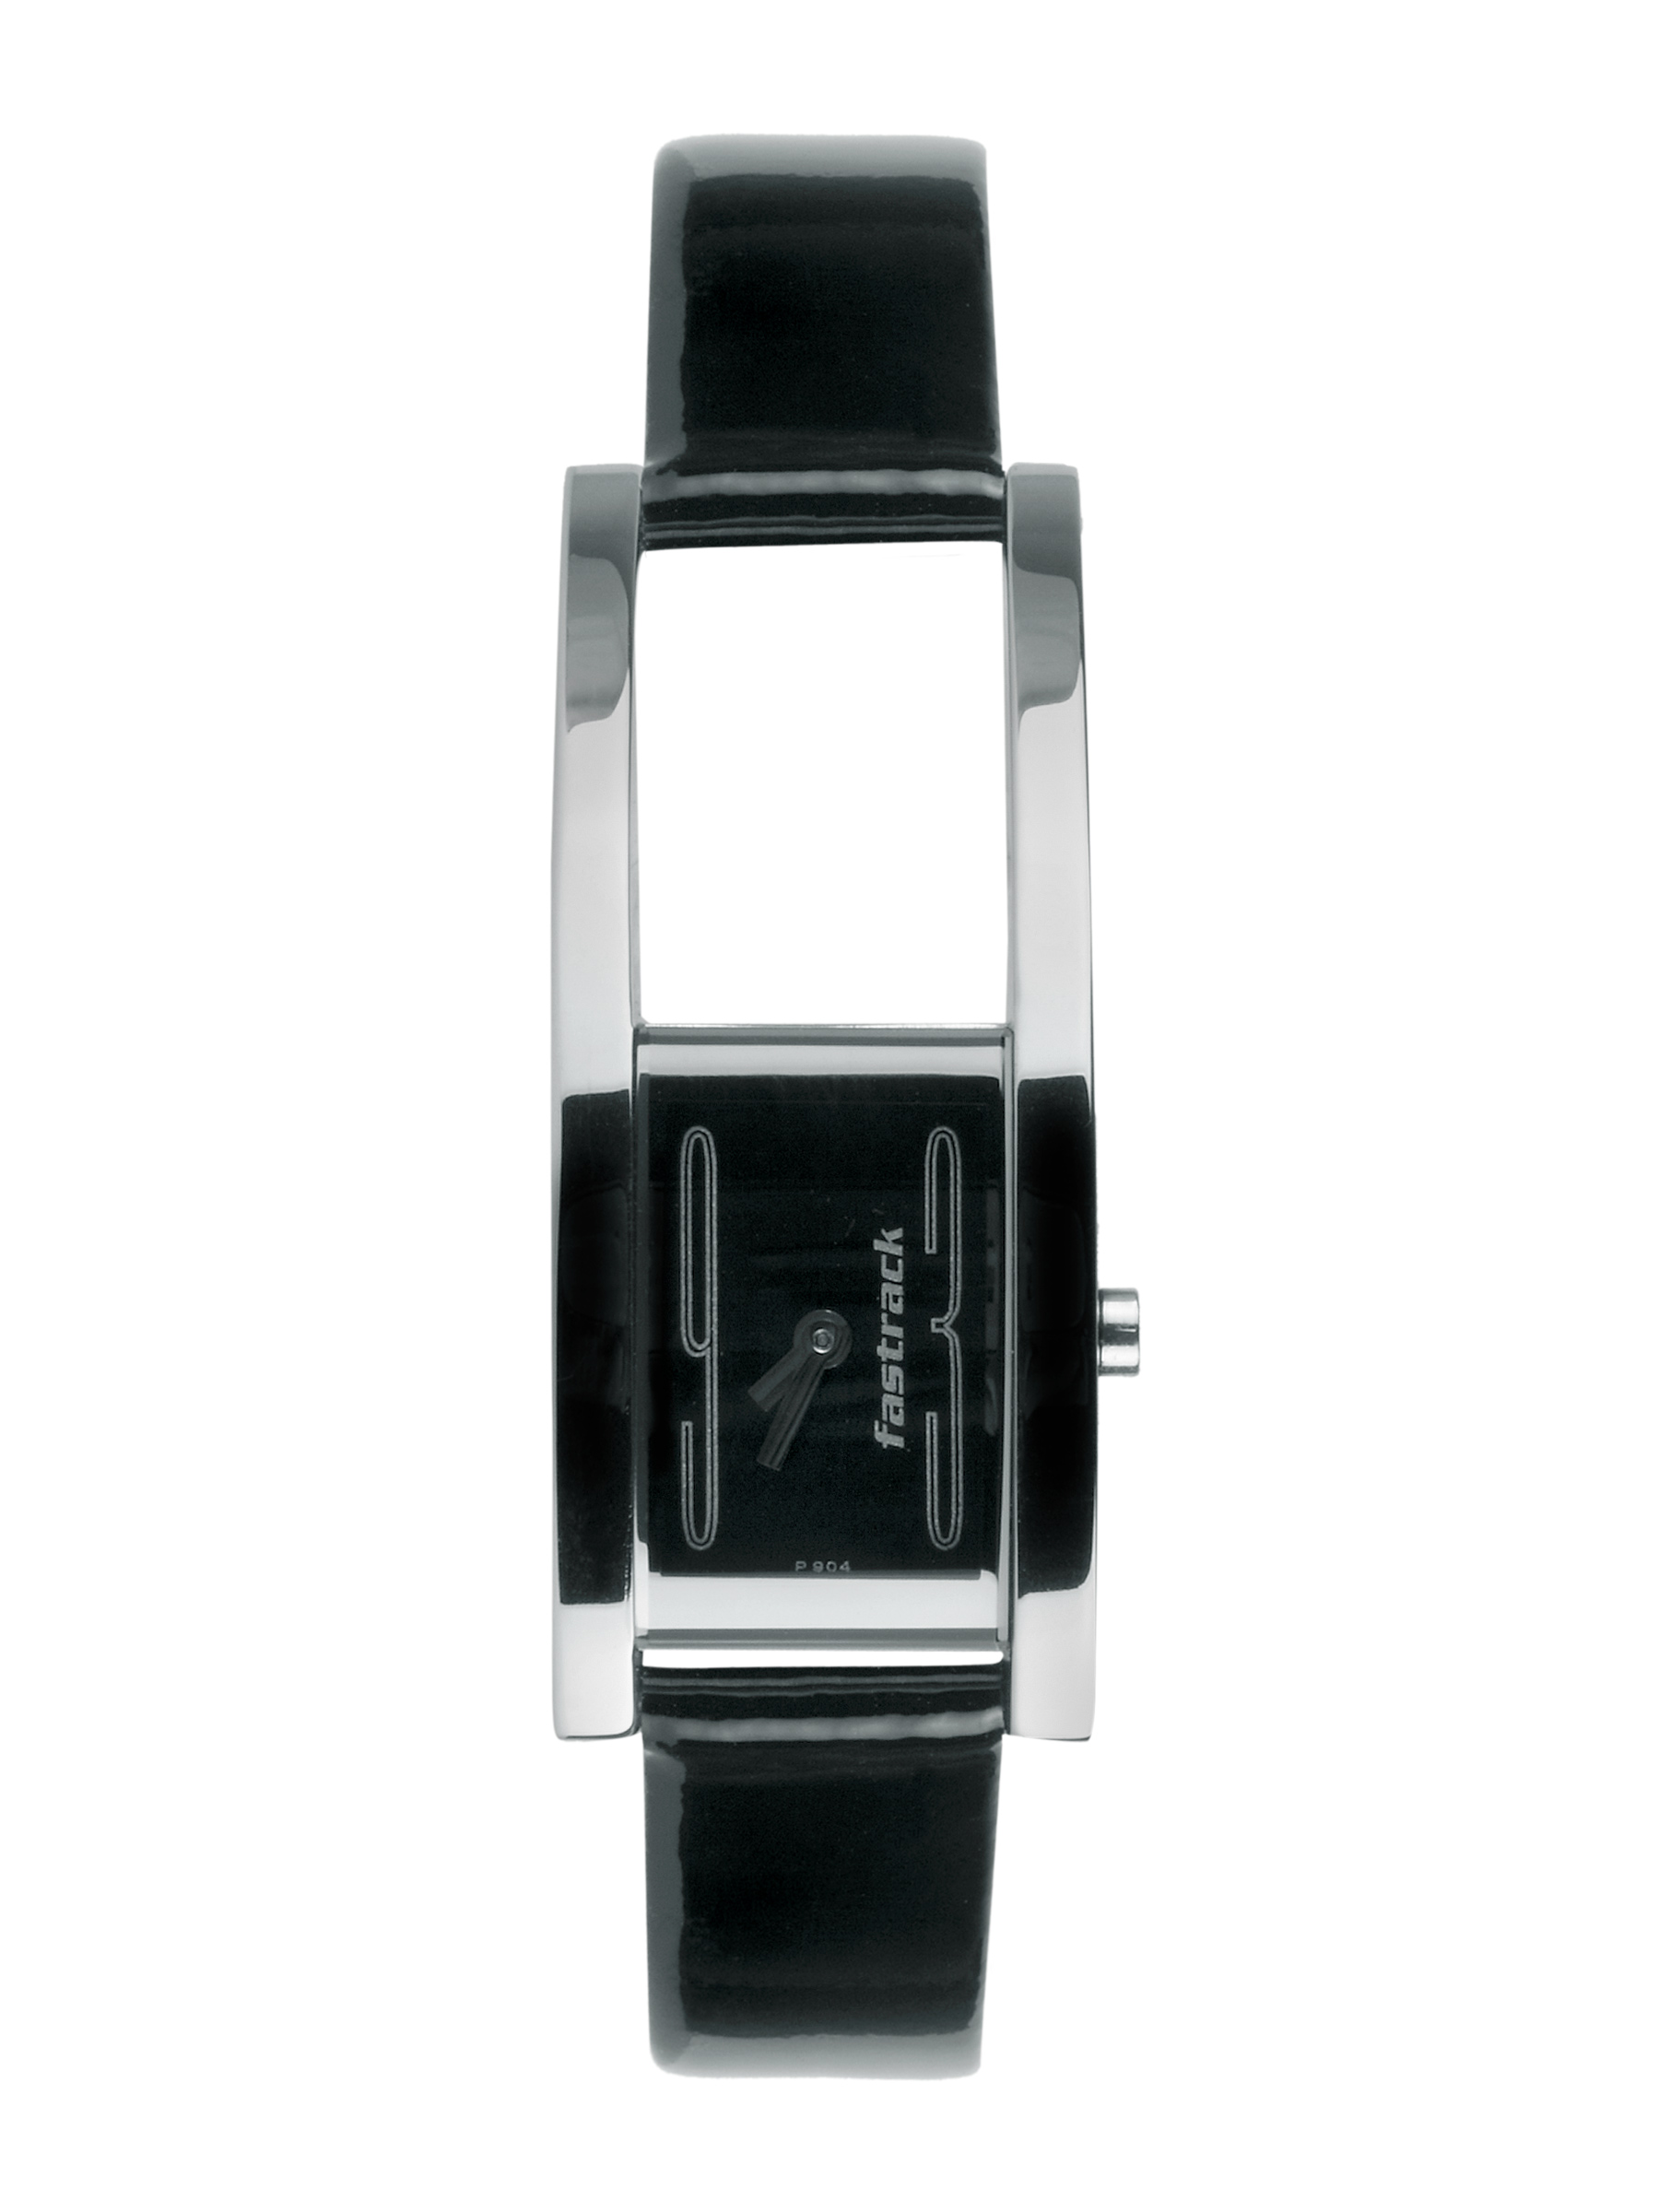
Fastrack Women Black Watch
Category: Accessories / Watches / Watches
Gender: Women
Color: Black
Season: Winter 2016
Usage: Casual